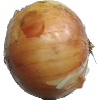
Label: Onion White 1